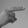
ASL letter: H